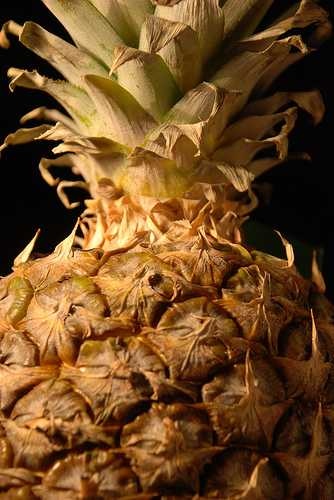
Label: Pineapple